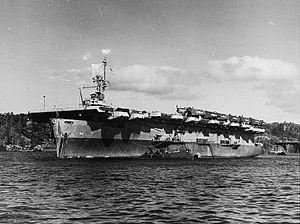
L'USS Natoma Bay est un porte-avions d'escorte de classe Casablanca en service dans l'US Navy durant la Seconde Guerre mondiale.